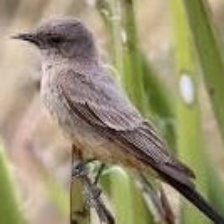
Species: SAYS PHOEBE
Scientific name: SAYORNIS SAYA